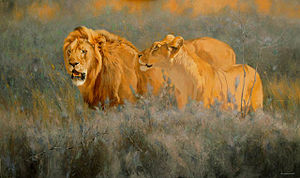
Rovdyr (orden)
Løve (Panthera leo)
Løve (Panthera leo)
Rovdyr er navnet på en orden af hovedsageligt kødædende pattedyr. Det er således dyrenes evolutionære slægtskab, der binder dem sammen og ikke at de lever af kød. Der findes rent planteædende arter i Carnivora, f.eks. pandaen, og mange rent kødædende pattedyr, der ikke hører til i Carnivora, f.eks. spækhugger og spidsmus.